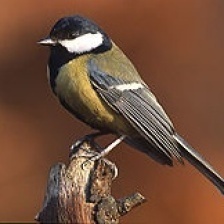
Species: PARUS MAJOR
Scientific name: PARUS MAJOR
ImageNet parent category: chickadee